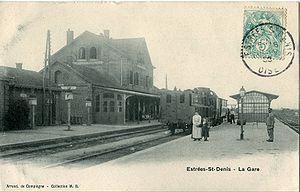
Carte postale ancienne éditée par MB
La ligne d'Ormoy-Villers à Boves est une ligne ferroviaire qui relie la banlieue parisienne nord-est à la région d'Amiens. Très utilisée au temps de la traction à vapeur pour acheminer le charbon du bassin houiller du nord de la France vers la région parisienne, en évitant ainsi l'emprunt de la section Amiens - Paris très chargée, elle est utilisée aujourd'hui pour le trafic des marchandises entre Ormoy-Villers et la ligne de Creil à Jeumont et en trafic voyageurs entre Estrées-Saint-Denis et Boves.
La gare d'Estrées-Saint-Denis est une gare ferroviaire française de la ligne de Rochy-Condé à Soissons, située sur la commune d'Estrées-Saint-Denis, dans le département de l'Oise, en région Hauts-de-France.